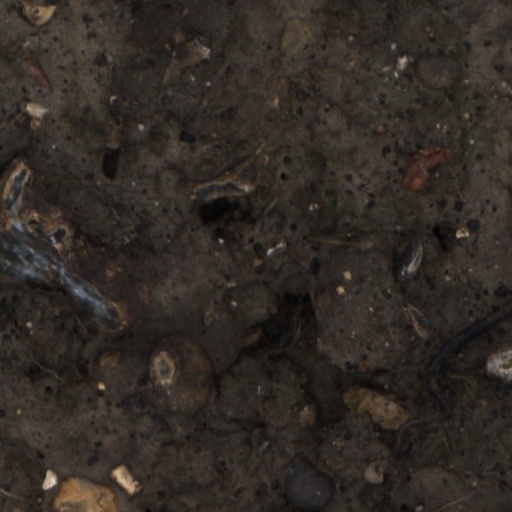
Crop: wheat